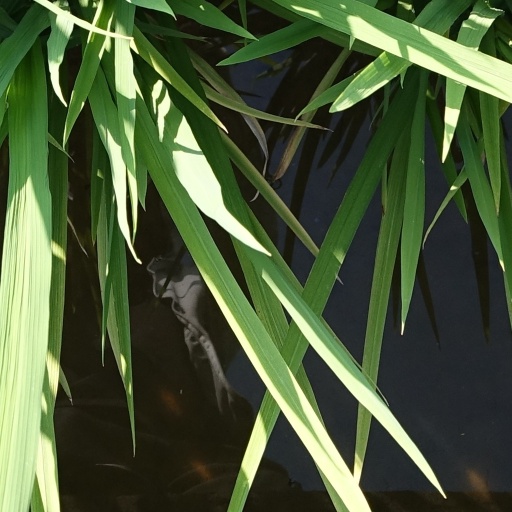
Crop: rice